Aaron Sandilands

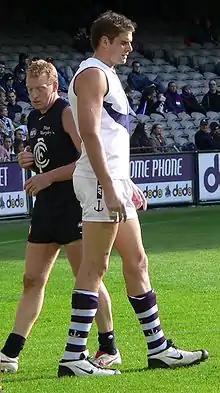
Sandilands with the Fremantle Dockers in 2006

Aaron Wade Sandilands (born 6 December 1982) is a former professional Australian rules footballer who played for the Fremantle Football Club in the Australian Football League (AFL). At tall, and with a peak weight of , he is the second heaviest (behind Mick Nolan) and equal tallest player to ever play in the AFL.